R. H. and Jessie Bell House

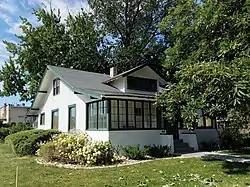
The R.H. and Jessie Bell House in 2018

The R.H. and Jessie Bell House in Meridian, Idaho, is a -story Craftsman Bungalow designed by John Krulish and constructed in 1922. A lateral ridgebeam runs parallel to Pine Street and extends the roof beyond gabled dormer windows at left and right. A front dormer is prominent above and behind a cross facade, enclosed porch. The house was added to the National Register of Historic Places in 2006.